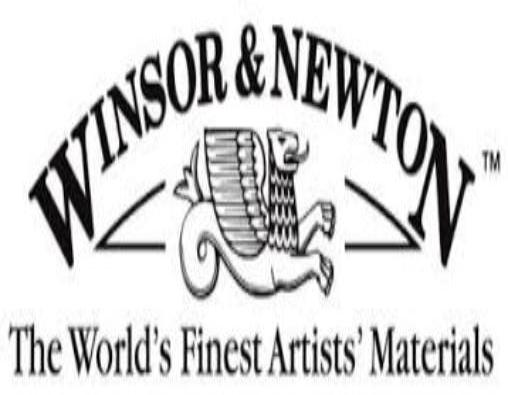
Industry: Leisure